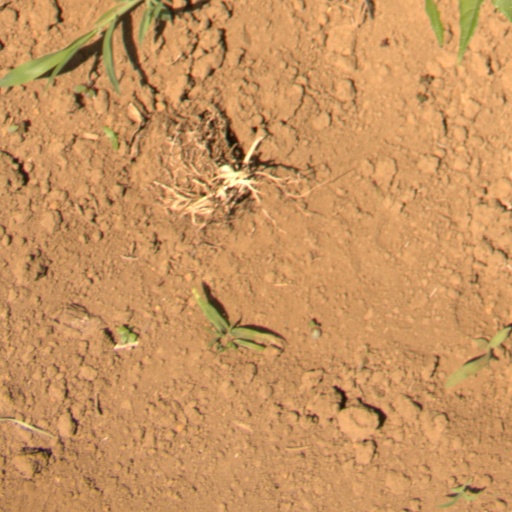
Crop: Jerusalem artichoke